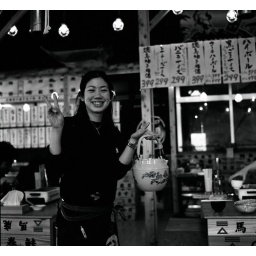
restaurant by the fish market in Shimizu.